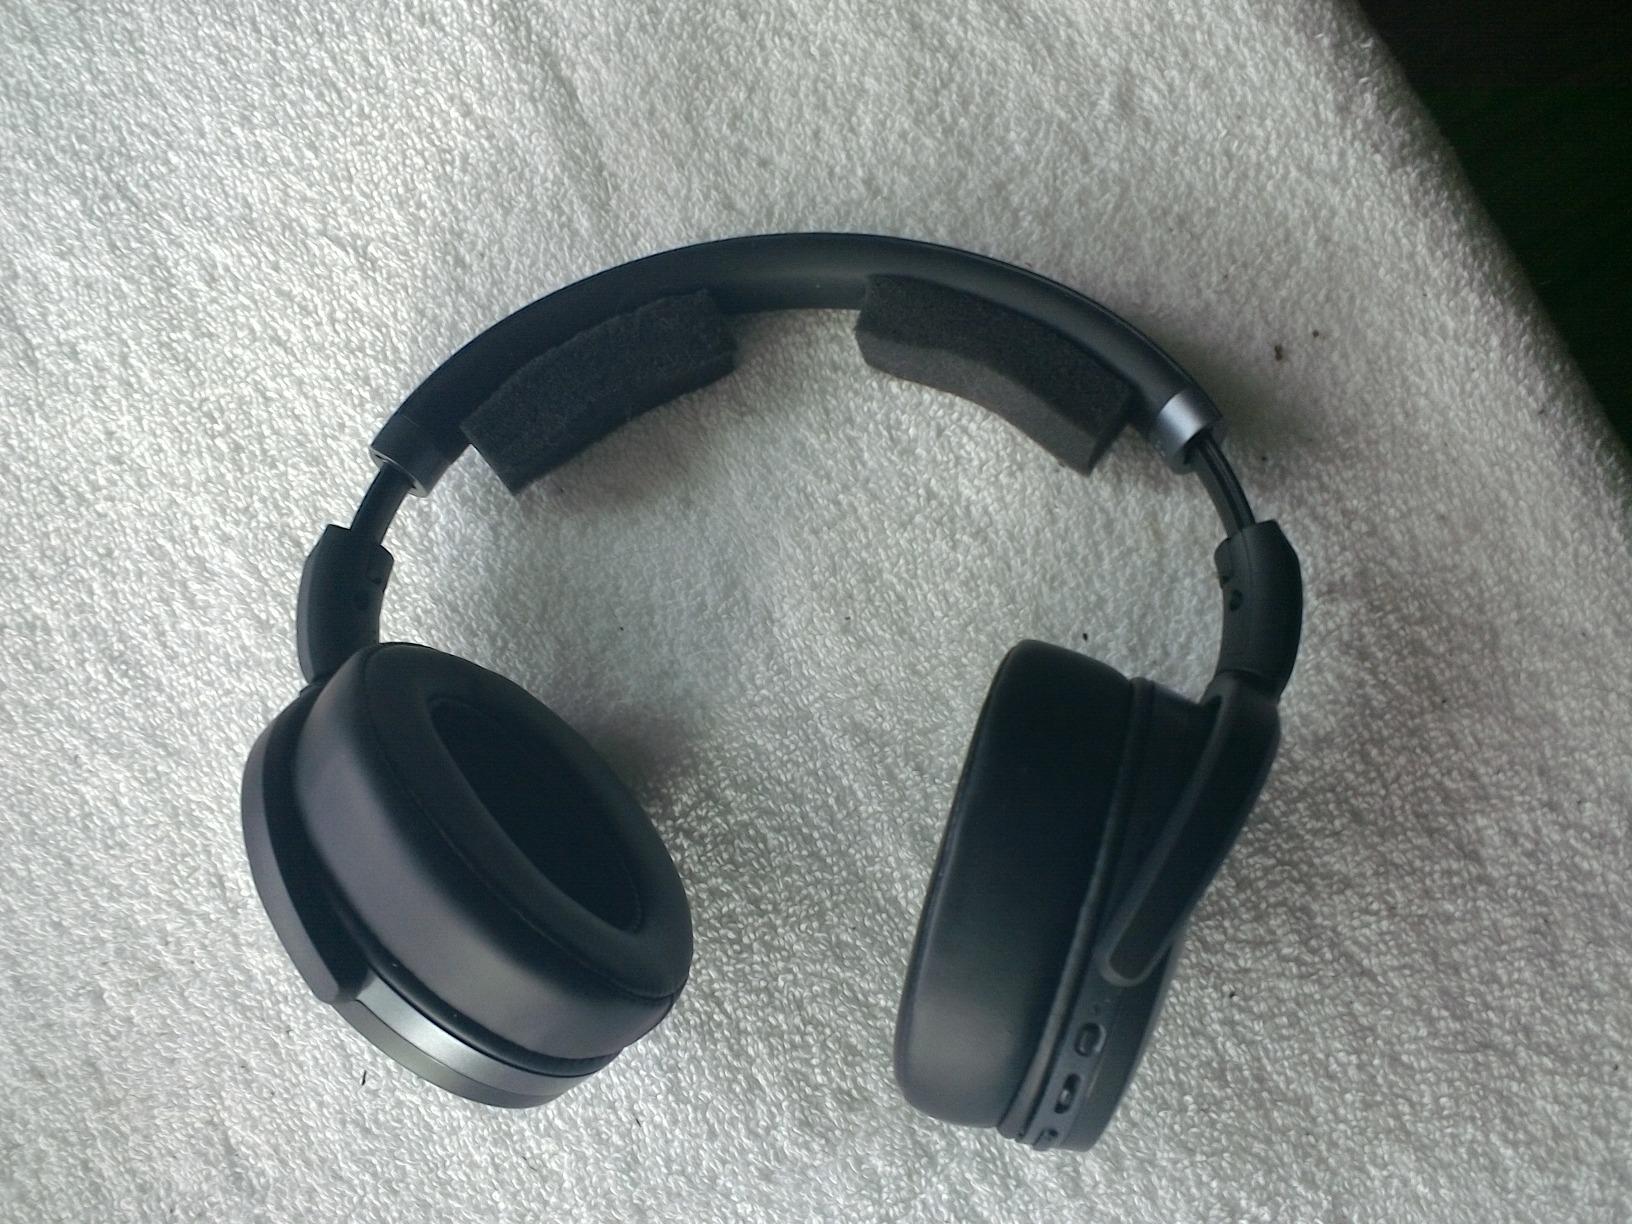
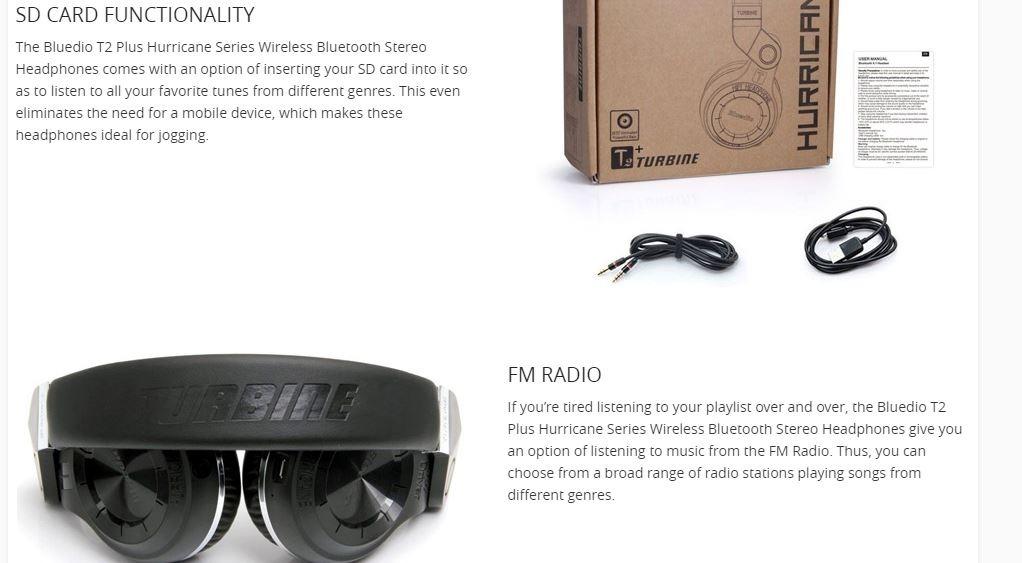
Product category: headphones
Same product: no